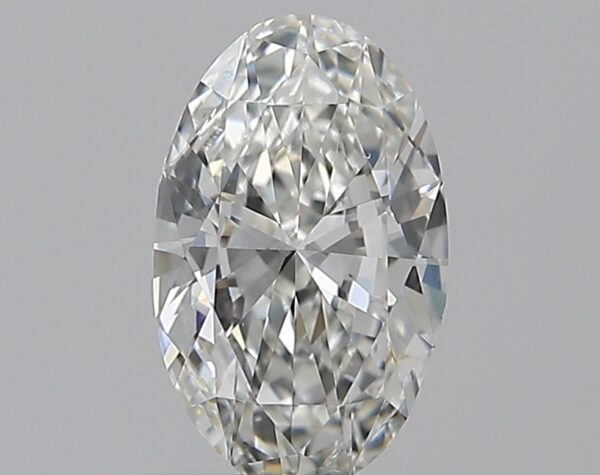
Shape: oval
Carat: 0.5
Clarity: VVS2
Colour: H
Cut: VG
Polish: VG
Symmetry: GD
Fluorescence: N
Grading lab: GIA
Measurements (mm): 6.95 x 4.3 x 2.47